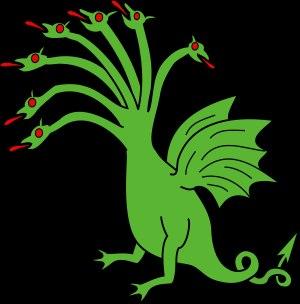
L'hydre est une figure héraldique imaginaire décrite comme un dragon à sept têtes, la plus basse ne tenant normalement que par un filament. La queue se termine par un dard ou même par un serpent.